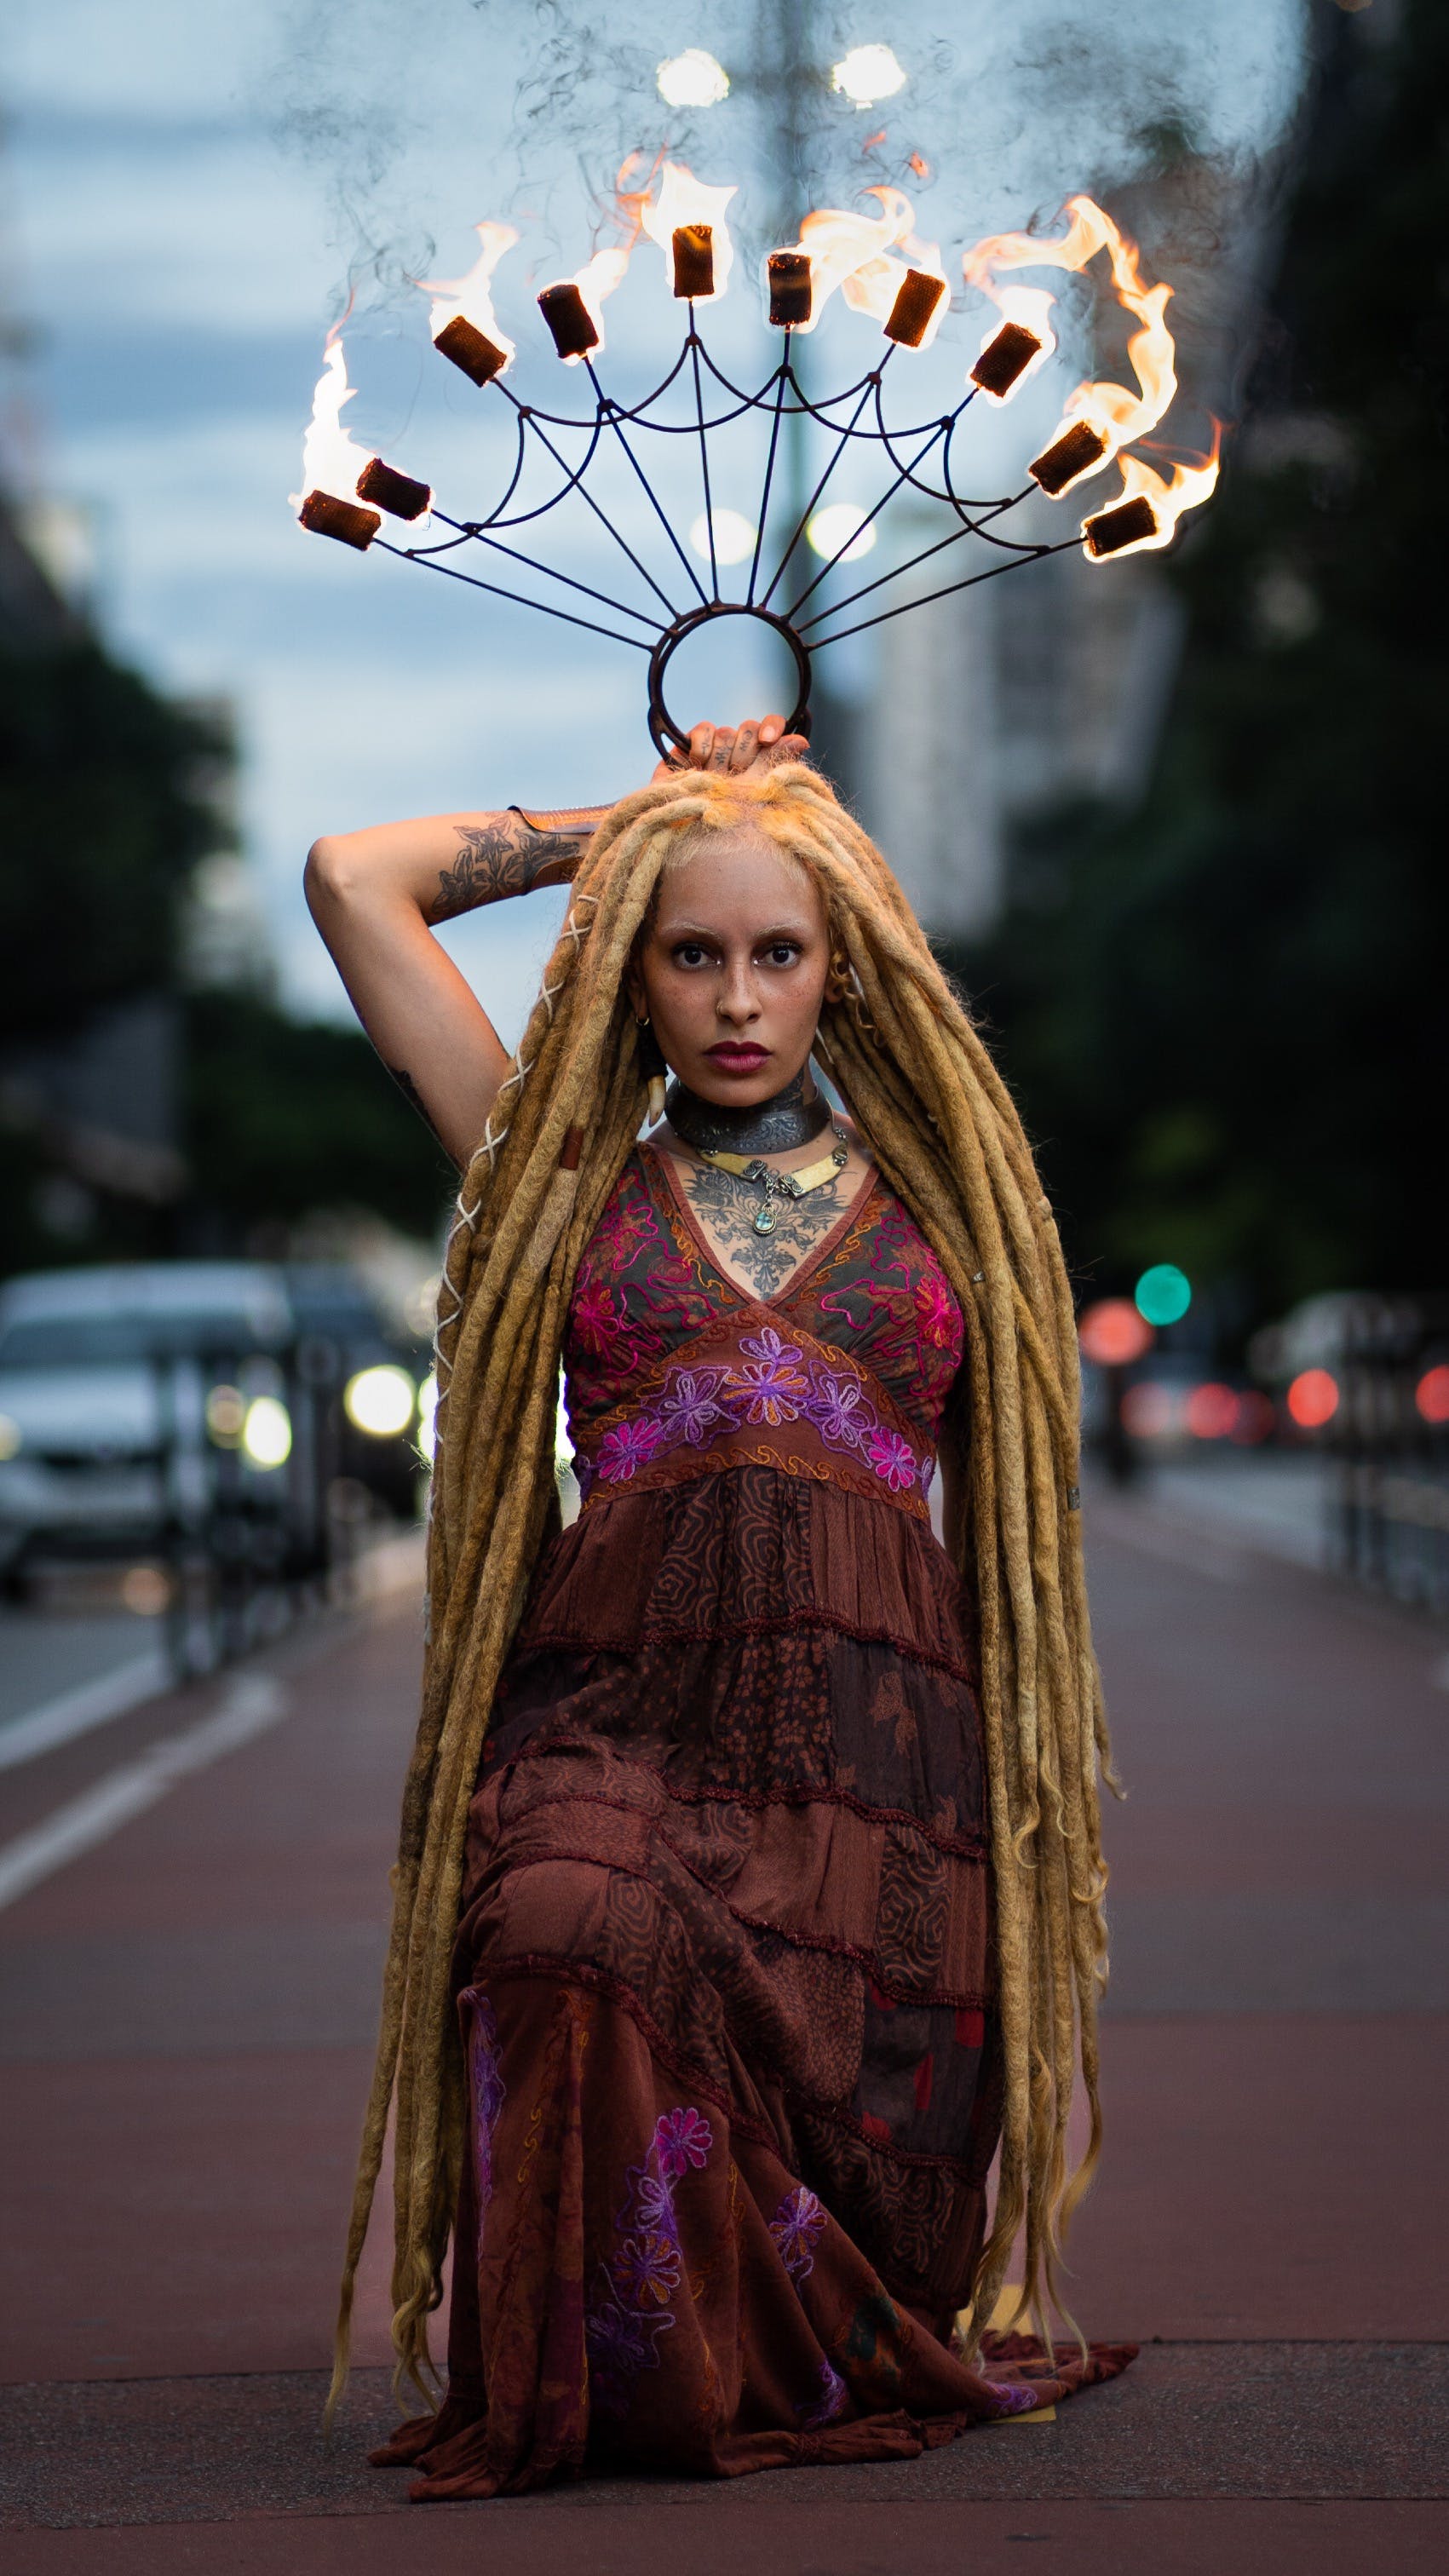
woman, head, hand, eye, fashion, pink, headgear, happy, fashion design, beauty, magenta, fun, long hair, event, jewellery, tradition, performance art, street, fashion accessory, fashion model, child, road, public event, festival, haute couture, costume, visual arts, tourism